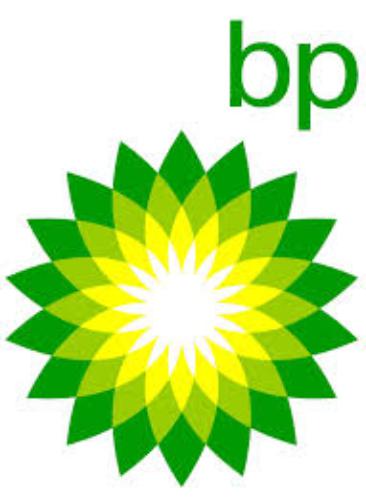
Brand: BP
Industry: Others